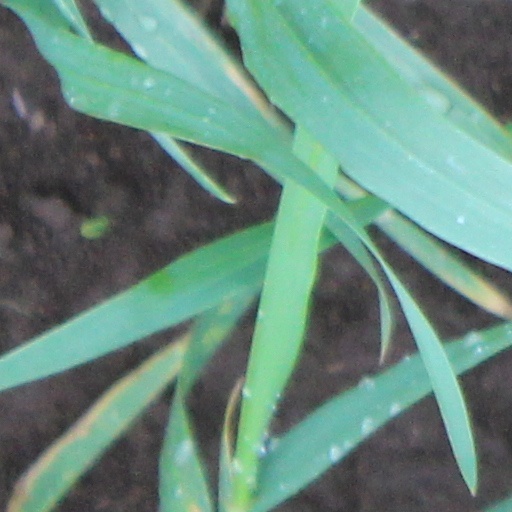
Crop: wheat